Abu al-Hasan Ali ibn Othman

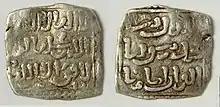
Dirham minted under the reign of the Marinid ruler Abu al-Hasan ibn Uthman.

Abu Al-Hasan 'Ali ibn 'Othman ( – 24 May 1351), was a sultan of the Marinid dynasty who reigned in Morocco between 1331 and 1348. In 1333 he captured Gibraltar from the Castilians, although a later attempt to take Tarifa in 1339 ended in fiasco. In North Africa he extended his rule over Tlemcen and Hafsid Ifriqiya, which together covered the north of what is now Algeria and Tunisia. Under him the Marinid realms in the Maghreb briefly covered an area that rivalled that of the preceding Almohad Caliphate. However, he was forced to retreat due to a revolt of the Arab tribes, was shipwrecked, and lost many of his supporters. His son Abu Inan Faris seized power in Fez. Abu Al-Hasan died in exile in the High Atlas mountains.